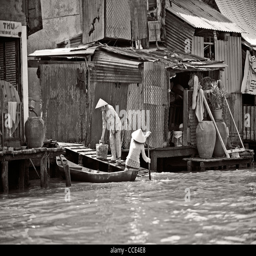
women travel in a small river boat